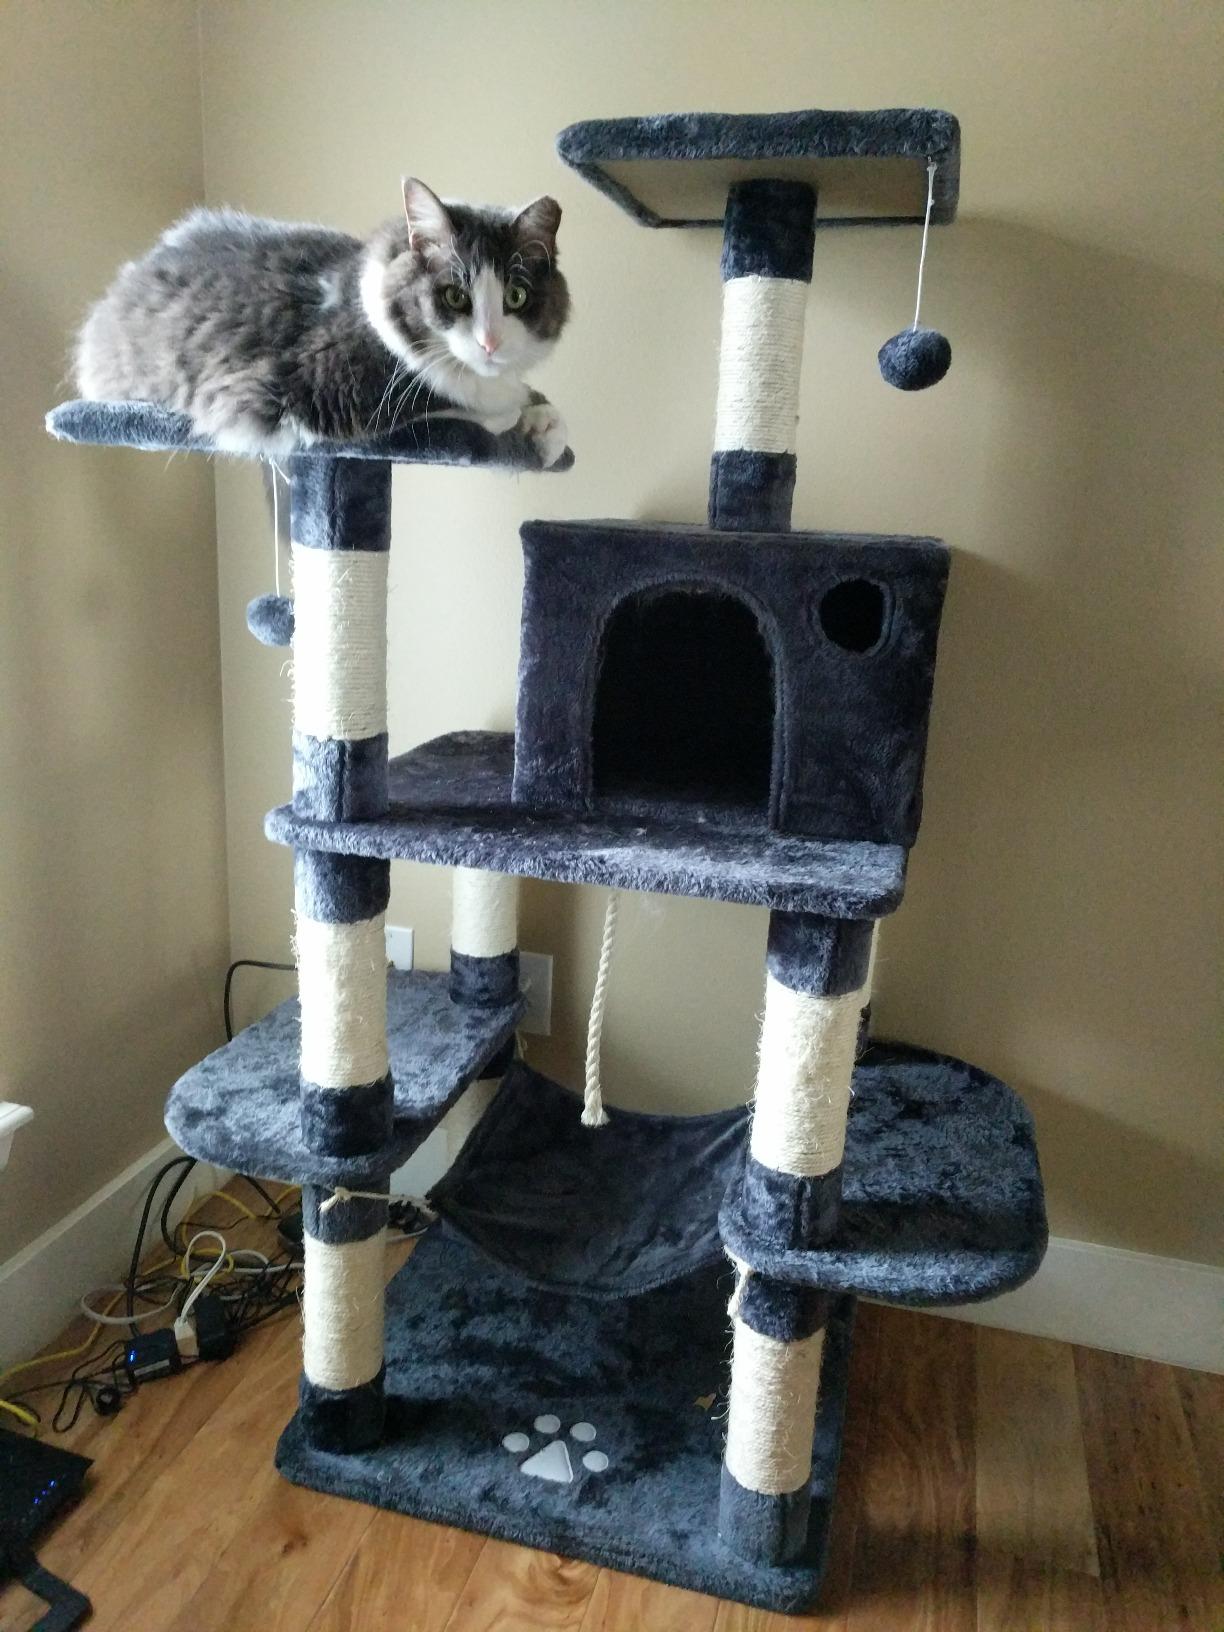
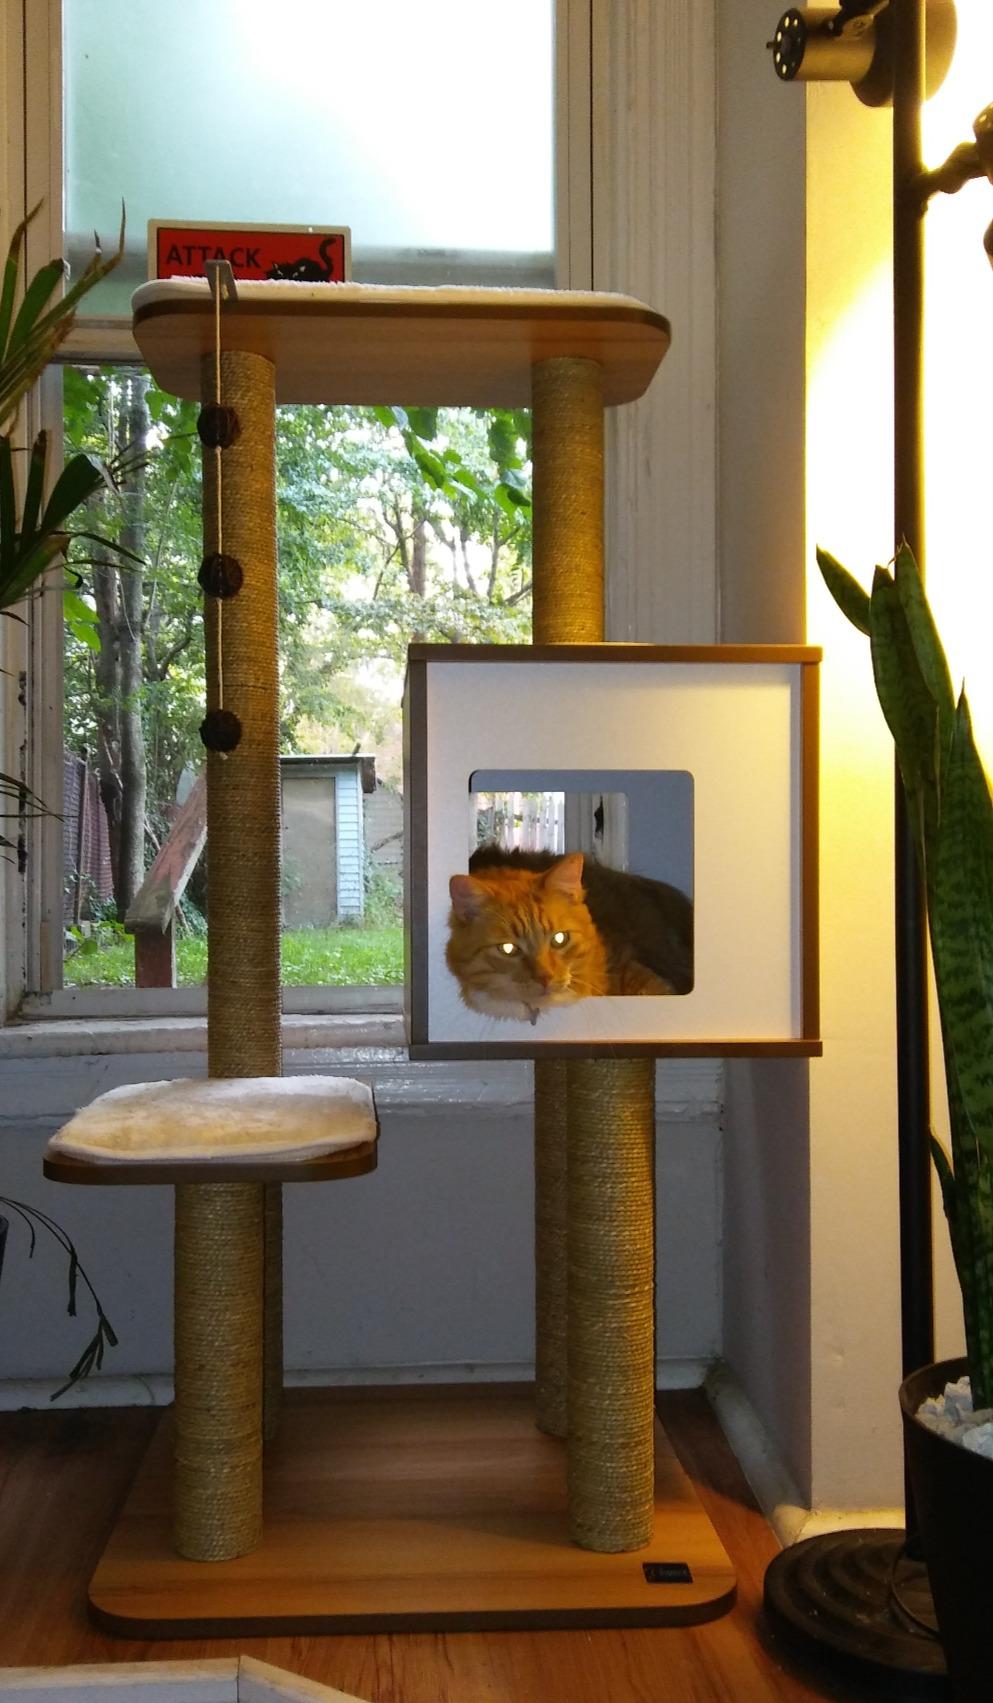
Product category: items_cat tree
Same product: no